Paul Roos (rugby union)

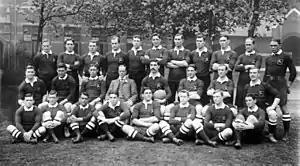
Roos' 1906 touring South Africa team

The match against Wales was set for 1 December 1906, and was played at St. Helen's Ground in Swansea. Wales selected a strong team, with Teddy Morgan and Johnnie Williams on the wings, and captained by talismanic three-quarter Gwyn Nicholls, who had come out of retirement to lead the Welsh. Roos started the match with heavy strapping to protect an injured shoulder, and several of his team were suffering from coughs and sore throats brought on by the British winter weather. Although the Welsh started at a fast pace, the South Africans soon began to launch their own attacks and the firm surface of the St. Helen's pitch played to the Springbok's strengths. Wales under performed throughout the game, and the Springbok tactic to tightly mark Nicholls and Rhys Gabe at centre prevented the pair's normal open game. South Africa scored three tries without reply, dominating the game 11–0. At the final whistle the South African supporters, assisted by Welsh fans, rushed onto the pitch and carried Roos from the field. Roos later stated that 'he considered it to be the greatest honour of his life to be borne triumphant from the ground by supporters of his beaten opponents'.